Abbasid revolution

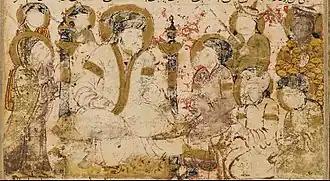
Folio from the records of Balami depicting As-Saffah as he receives pledges of allegiance in Kufa

The early Muslim conquest of Persia was coupled with an anti-Iranian Arabization policy which led to much discontent. Up until the time of Abd al-Malik ibn Marwan, the divan was dominated by the mawali and accounts were written using the Pahlavi script. The controversial Umayyad governor Al-Hajjaj ibn Yusuf forced all the mawali who had left for cities, in order to avoid paying the "kharaj" tax, to return to their lands. He was upset at the usage of Persian as the court language in the eastern Islamic empire, and ordered it to be changed to Arabic.